Sam Beeton

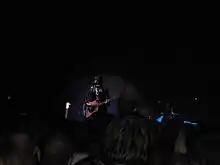
Beeton supporting Scouting for Girls at the Doncaster Dome, November 2008

Sam Beeton (born Samuel John Beeton, 13 September 1988, Nottingham, England) is a British singer-songwriter and musician. He released his debut single "What You Look For" in September 2008, which reached number 30 in the UK Singles Chart in the week up to 20 September 2008. His first album, "No Definite Answer", was released on iTunes in 2008.